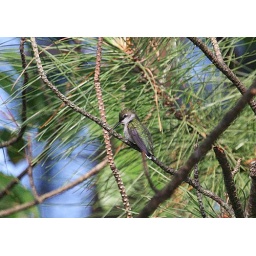
Hummingbird in a pine tree